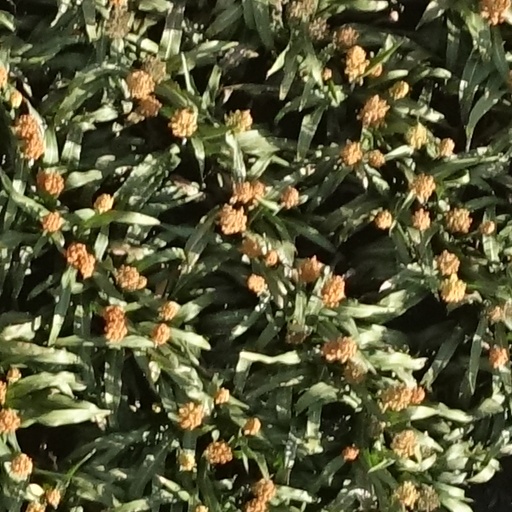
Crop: sorghum